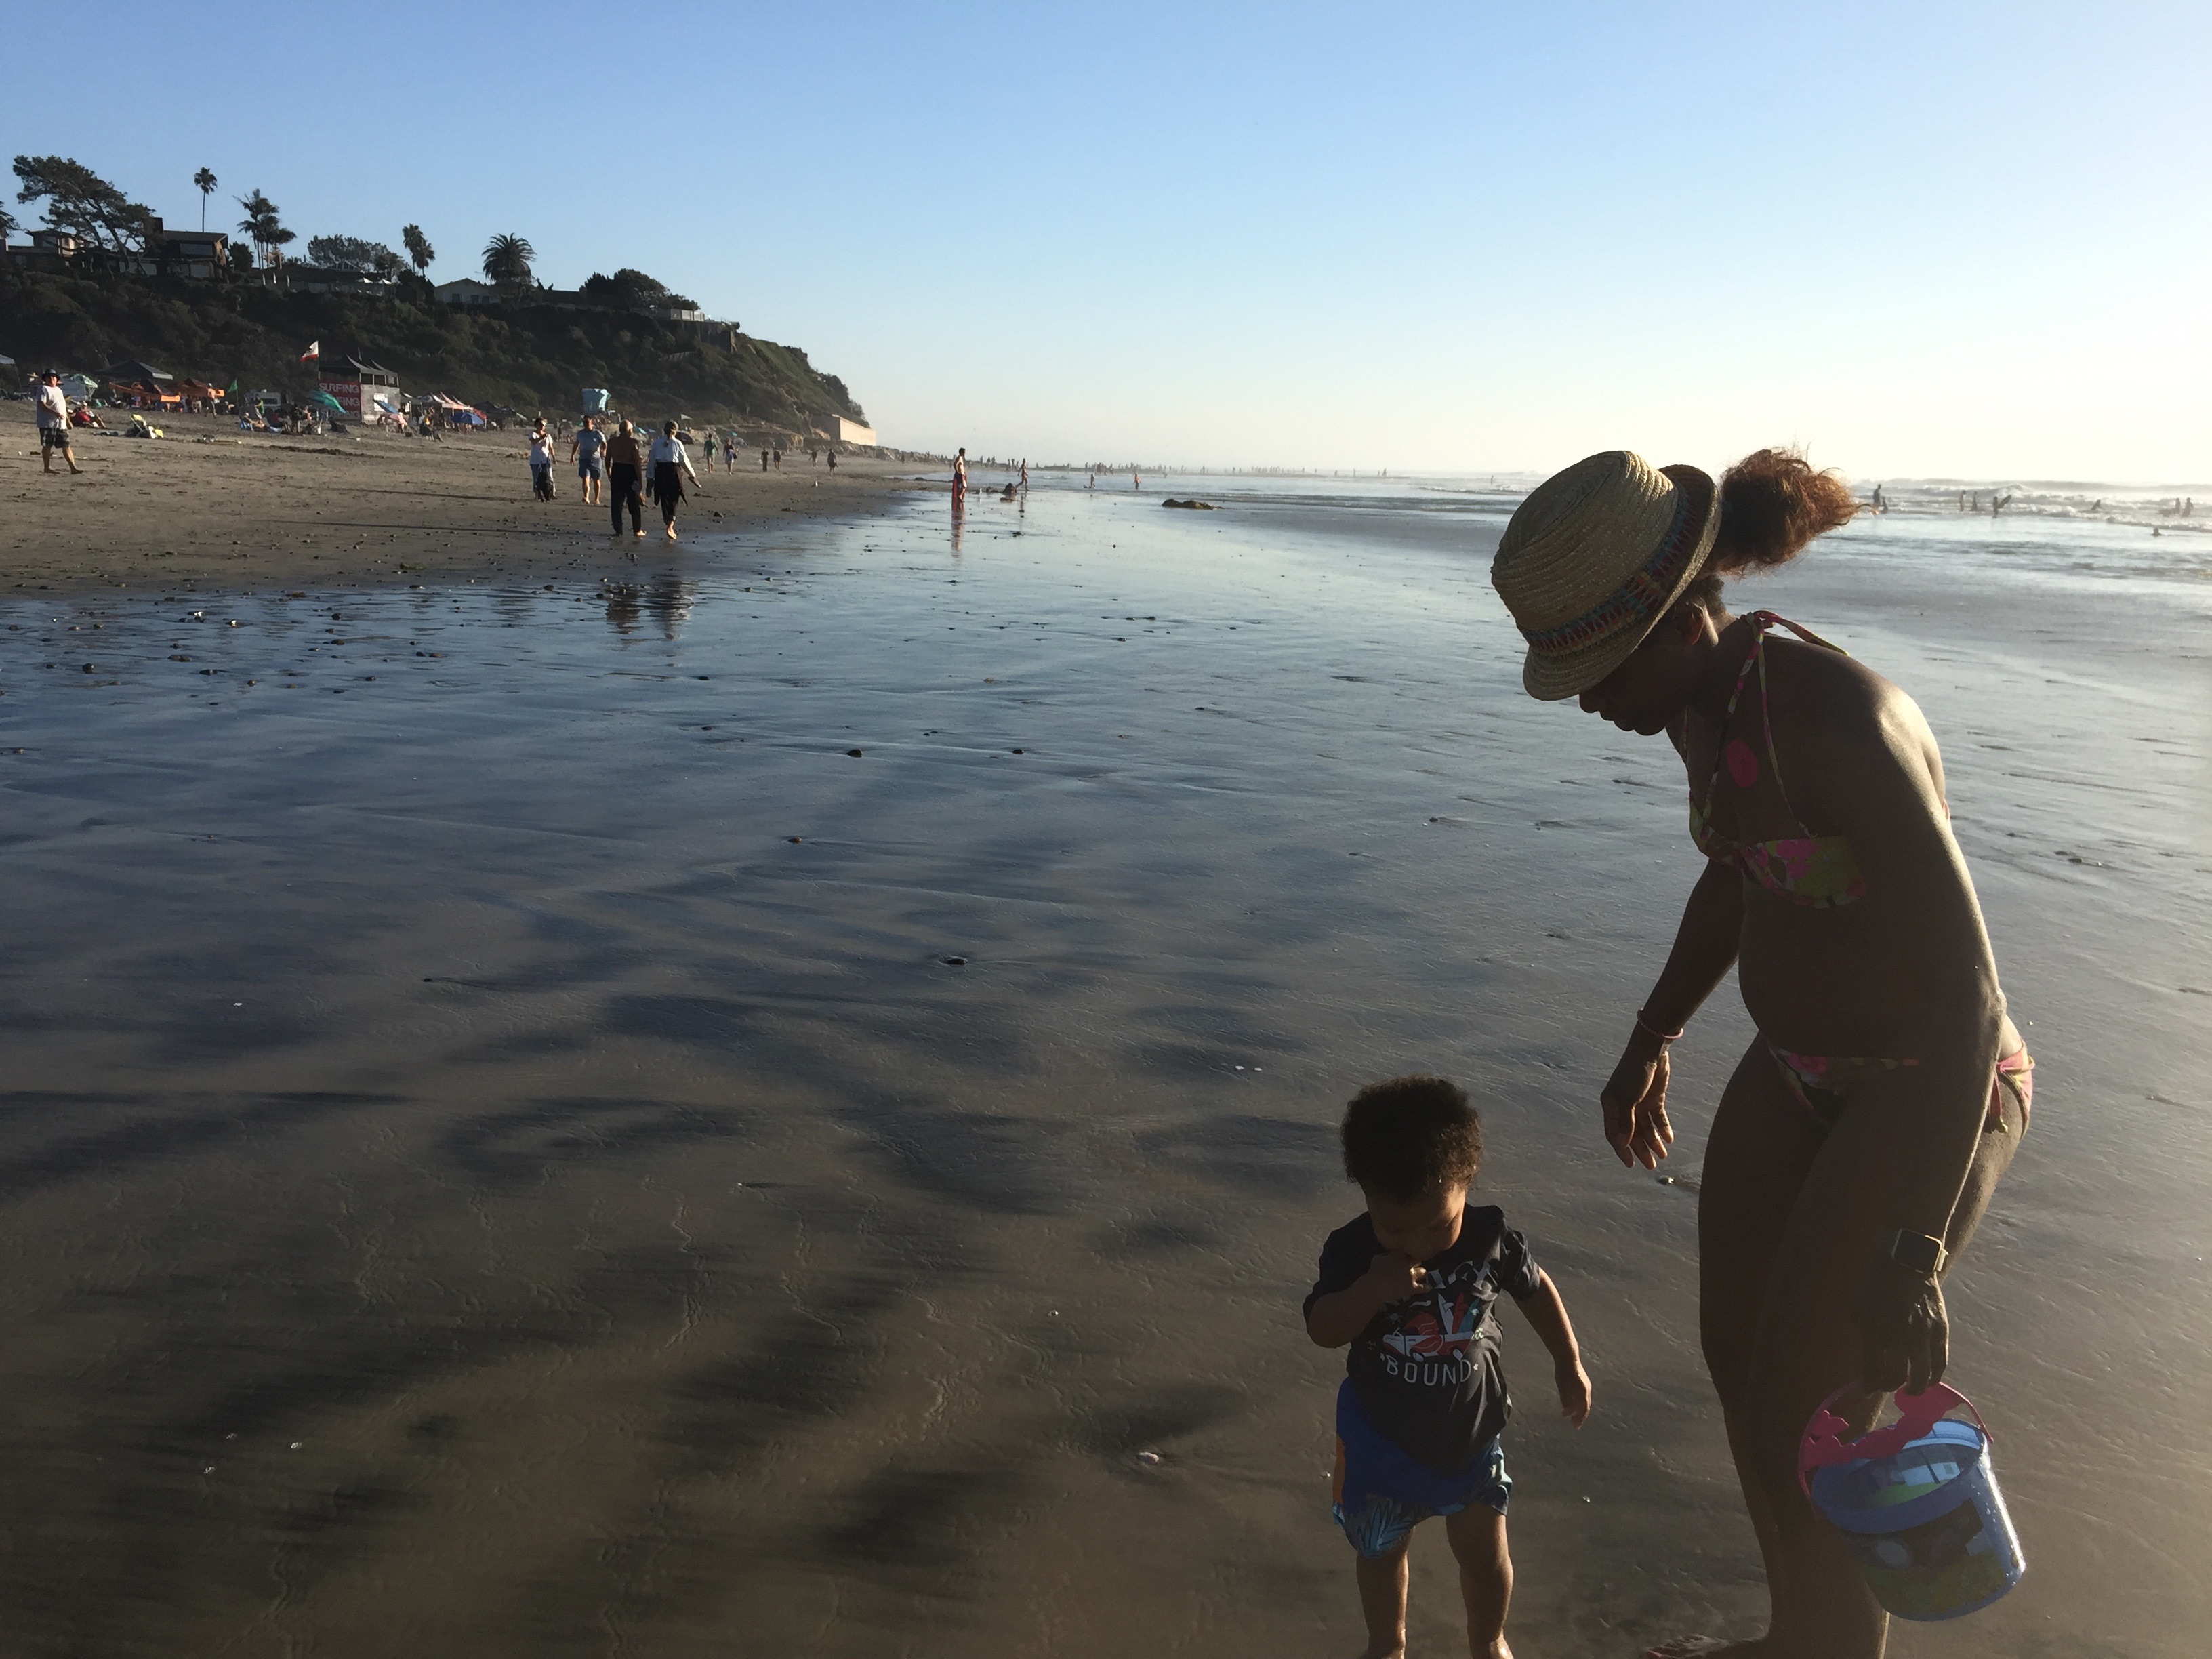
beach, sea, coast, water, sand, ocean, shore, wave, vacation, bay, body of water